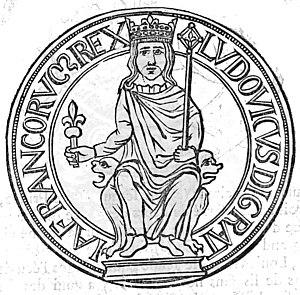
issu du ""Nouveau traité de diplomatique...""."